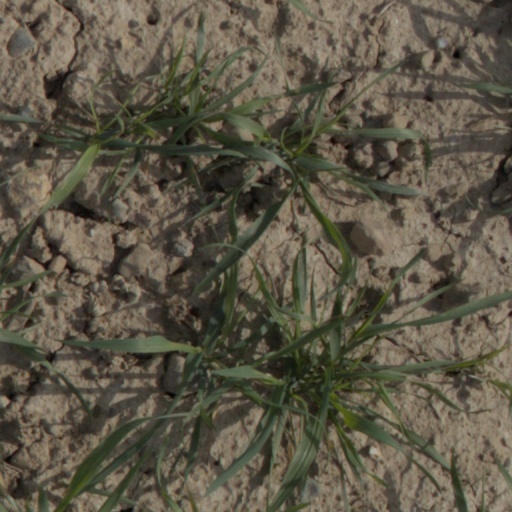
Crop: wheat